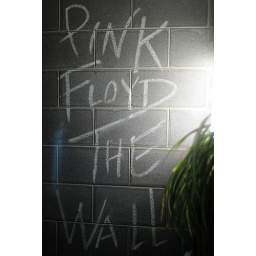
Our windows in the office were bricked up. Here's one reaction from a collegue